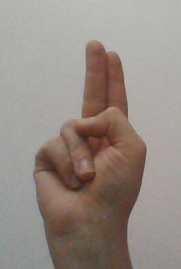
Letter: taa